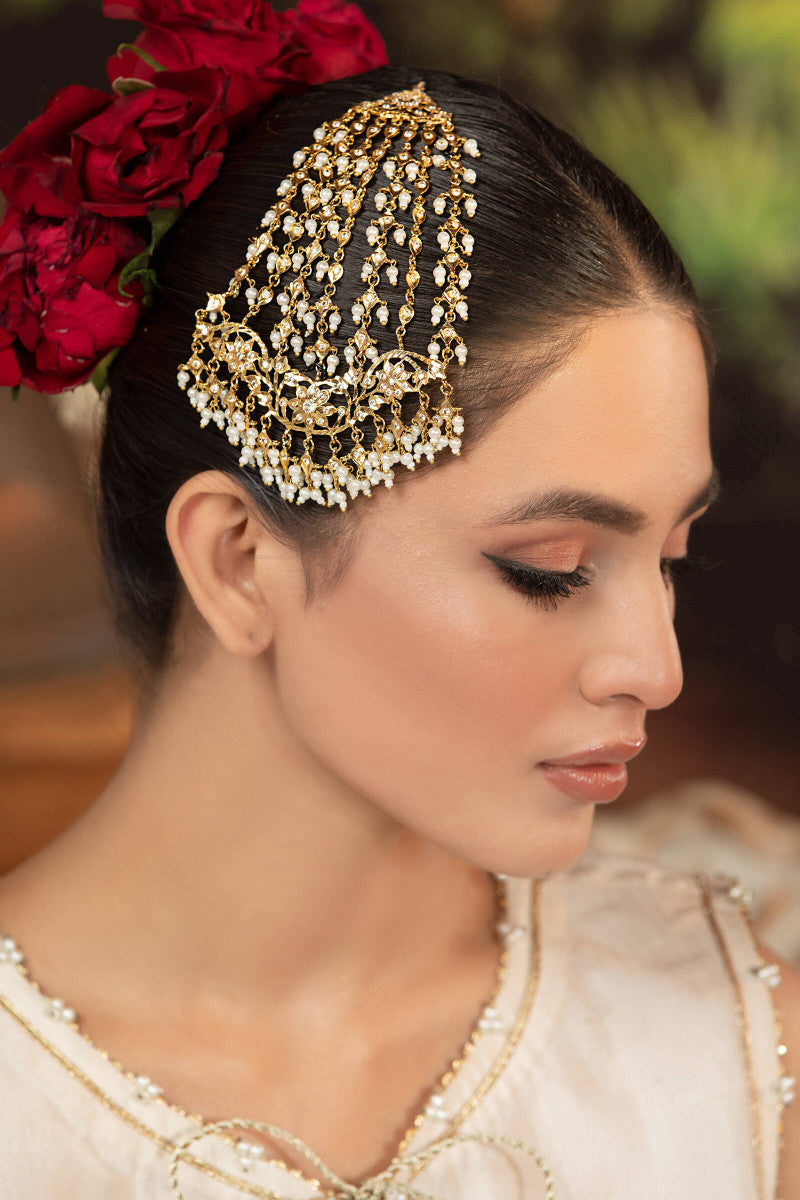
gold karigari headpiece